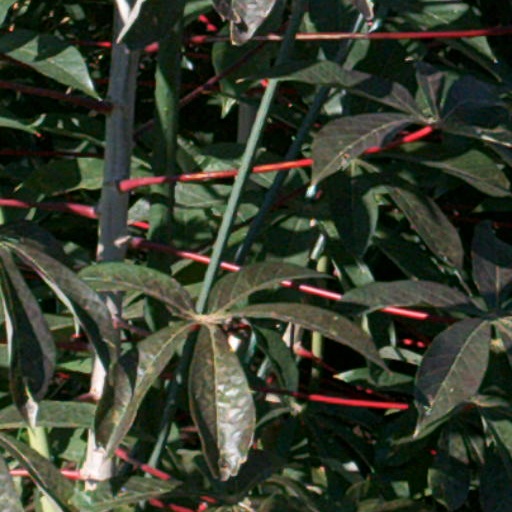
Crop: cassava